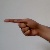
The image shows a hand gesture representing the letter 'G' in Indian Sign Language.